Prague

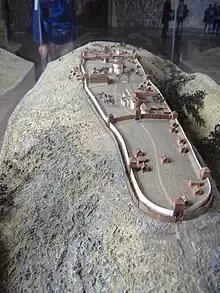
A model representing Prague Castle and its surroundings in the 10th century

The construction of what came to be known as Prague Castle began near the end of the 9th century, expanding a fortified settlement that had existed on the site since the year 800. The first masonry under Prague Castle dates from the year 885 at the latest. The other prominent Prague fort, the Přemyslid fort Vyšehrad, was founded in the 10th century, some 70 years later than Prague Castle. Prague Castle is dominated by the cathedral, which began construction in 1344, but was not completed until the 20th century.